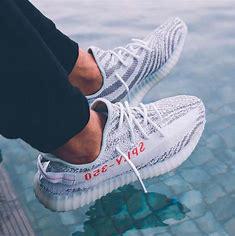
Brand: Adidas
Model: Yeezy Boost 350